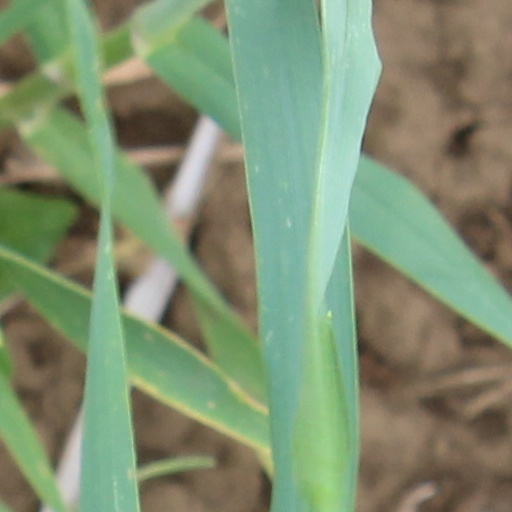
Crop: wheat